Chris Duhon

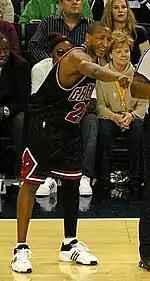
Duhon played with the Bulls from 2004 to 2008

In June 2004, Duhon was selected as the 38th pick in the 2004 NBA draft by the Chicago Bulls. In his rookie season with the Bulls, Duhon played in all 82 games, averaging 5.9 points and 4.9 assists per game. Duhon's best game in his rookie year was against the Atlanta Hawks. Duhon led the Bulls in a comeback against the Hawks, where they trailed at the half. Duhon hit 8 of 9 three-point field-goals in the game, scoring 24 points. This was a franchise record before Ben Gordon, a fellow 2004 draft pick, hit nine threes the following season. The Bulls re-signed Duhon after matching an offer from the Toronto Raptors for the 2005–06 season. In the 2005–2006 season, Duhon averaged 8.7 points per game and 5.0 assists per game.